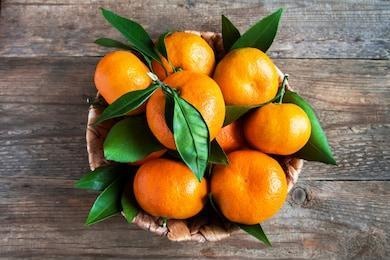
Label: mandarine